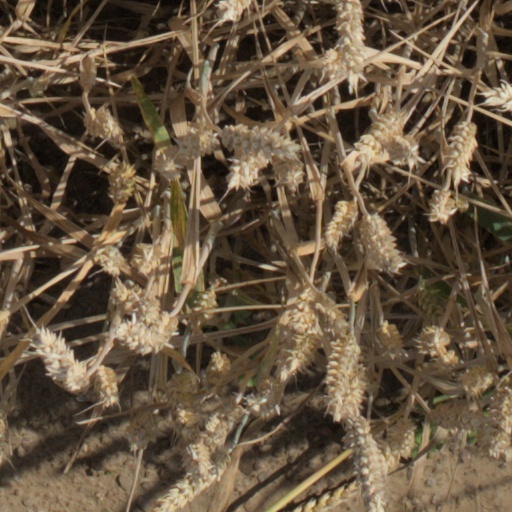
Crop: wheat